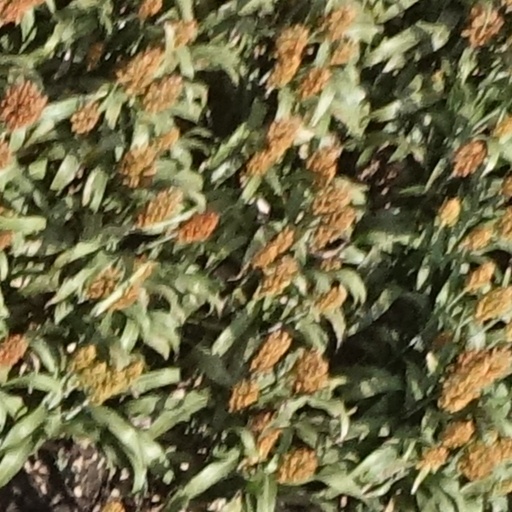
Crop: sorghum